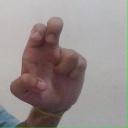
अक्षर: अ